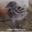
Label: bird